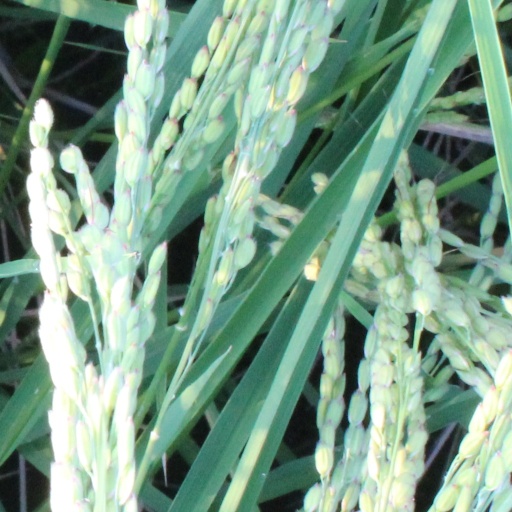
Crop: rice